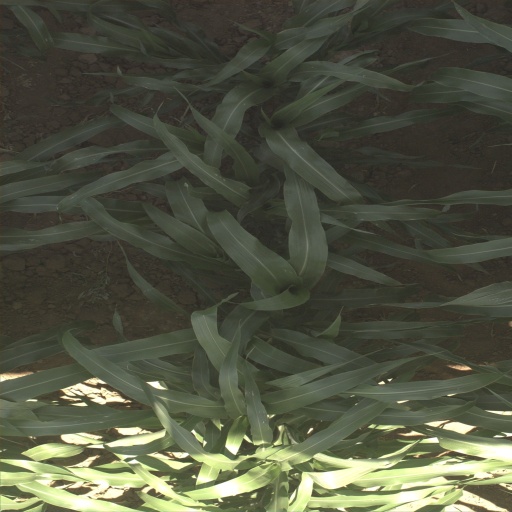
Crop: sorghum